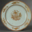
Label: plate